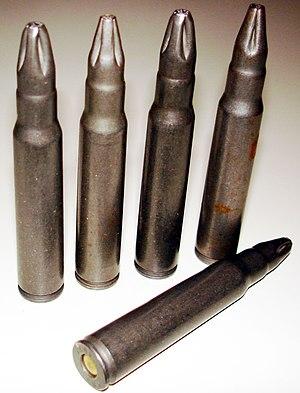
Ce lexique des armes à feu recense les termes et expressions techniques propres aux armes à feu. Il aborde également des notions historique ainsi que les évolutions liées aux progrès techniques.
Une cartouche à blanc, ou munition à blanc, est une munition de petit calibre ne comportant pas de projectile. L’expression « balle à blanc » est très usitée pour désigner ce type de munition, néanmoins elle est techniquement illogique étant donné que le mot « balle » désigne le projectile lui-même, dont une cartouche à blanc est par nature dépourvue.